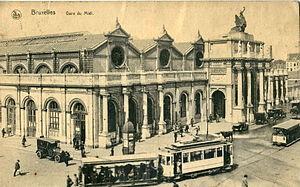
Carte postale ancienne éditée par Nels
La gare de Bruxelles-Midi, plus communément appelée Gare du Midi, est une des trois grandes gares ferroviaires de Bruxelles, située sur le territoire de la commune bruxelloise de Saint-Gilles.
Auguste Payen est un architecte néo-classique belge qui fut actif sous le règne de Léopold 1ᵉʳ.
Le tramway de Bruxelles est un système de transport en commun, composé de dix-huit lignes, d’une longueur totale de 215 kilomètres, qui fonctionne en Région de Bruxelles-Capitale, depuis le 1ᵉʳ mai 1869, située en Belgique. Certaines de ces lignes empruntent le prémétro de Bruxelles.